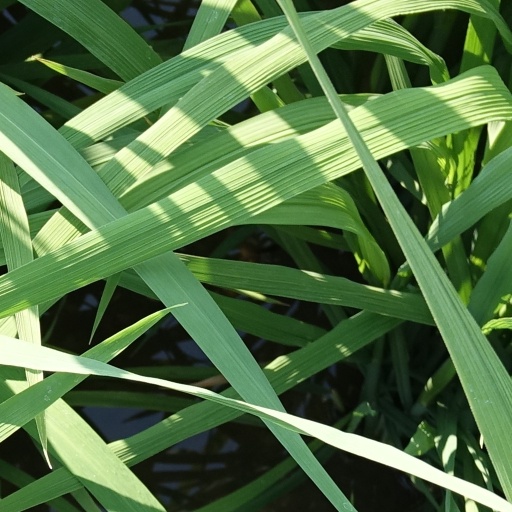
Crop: rice